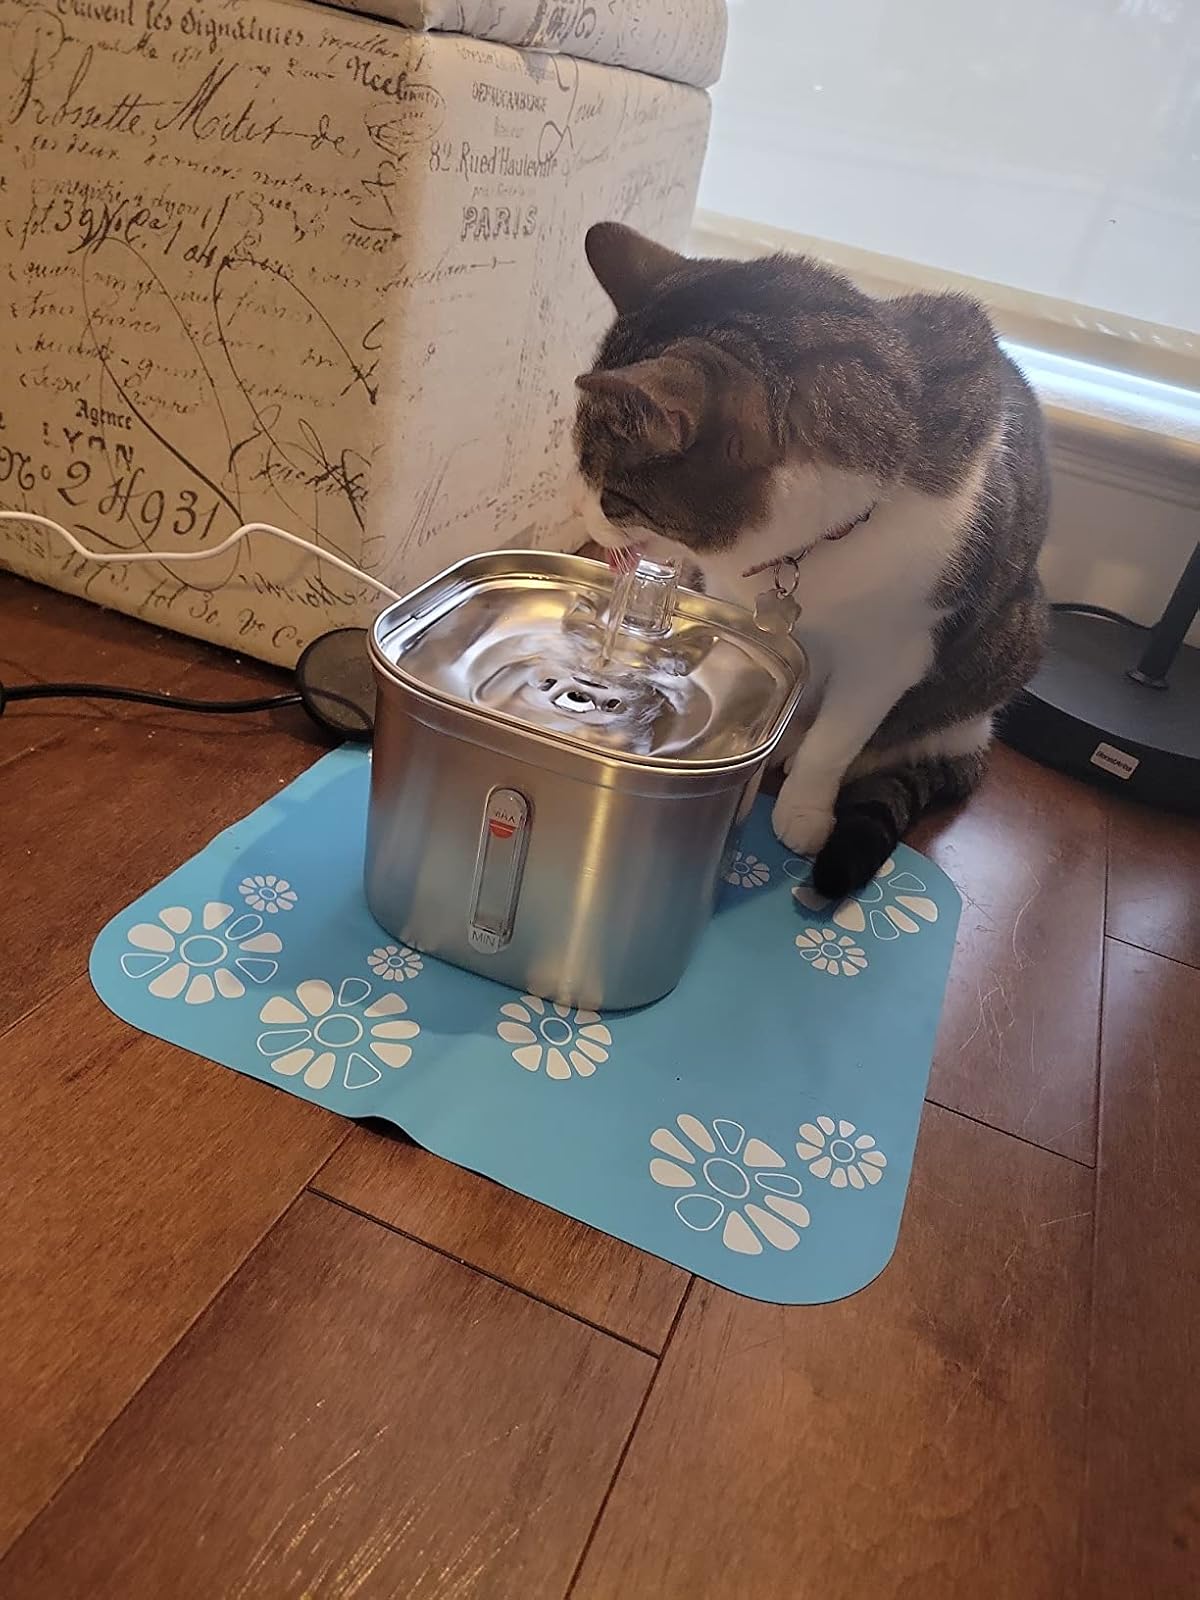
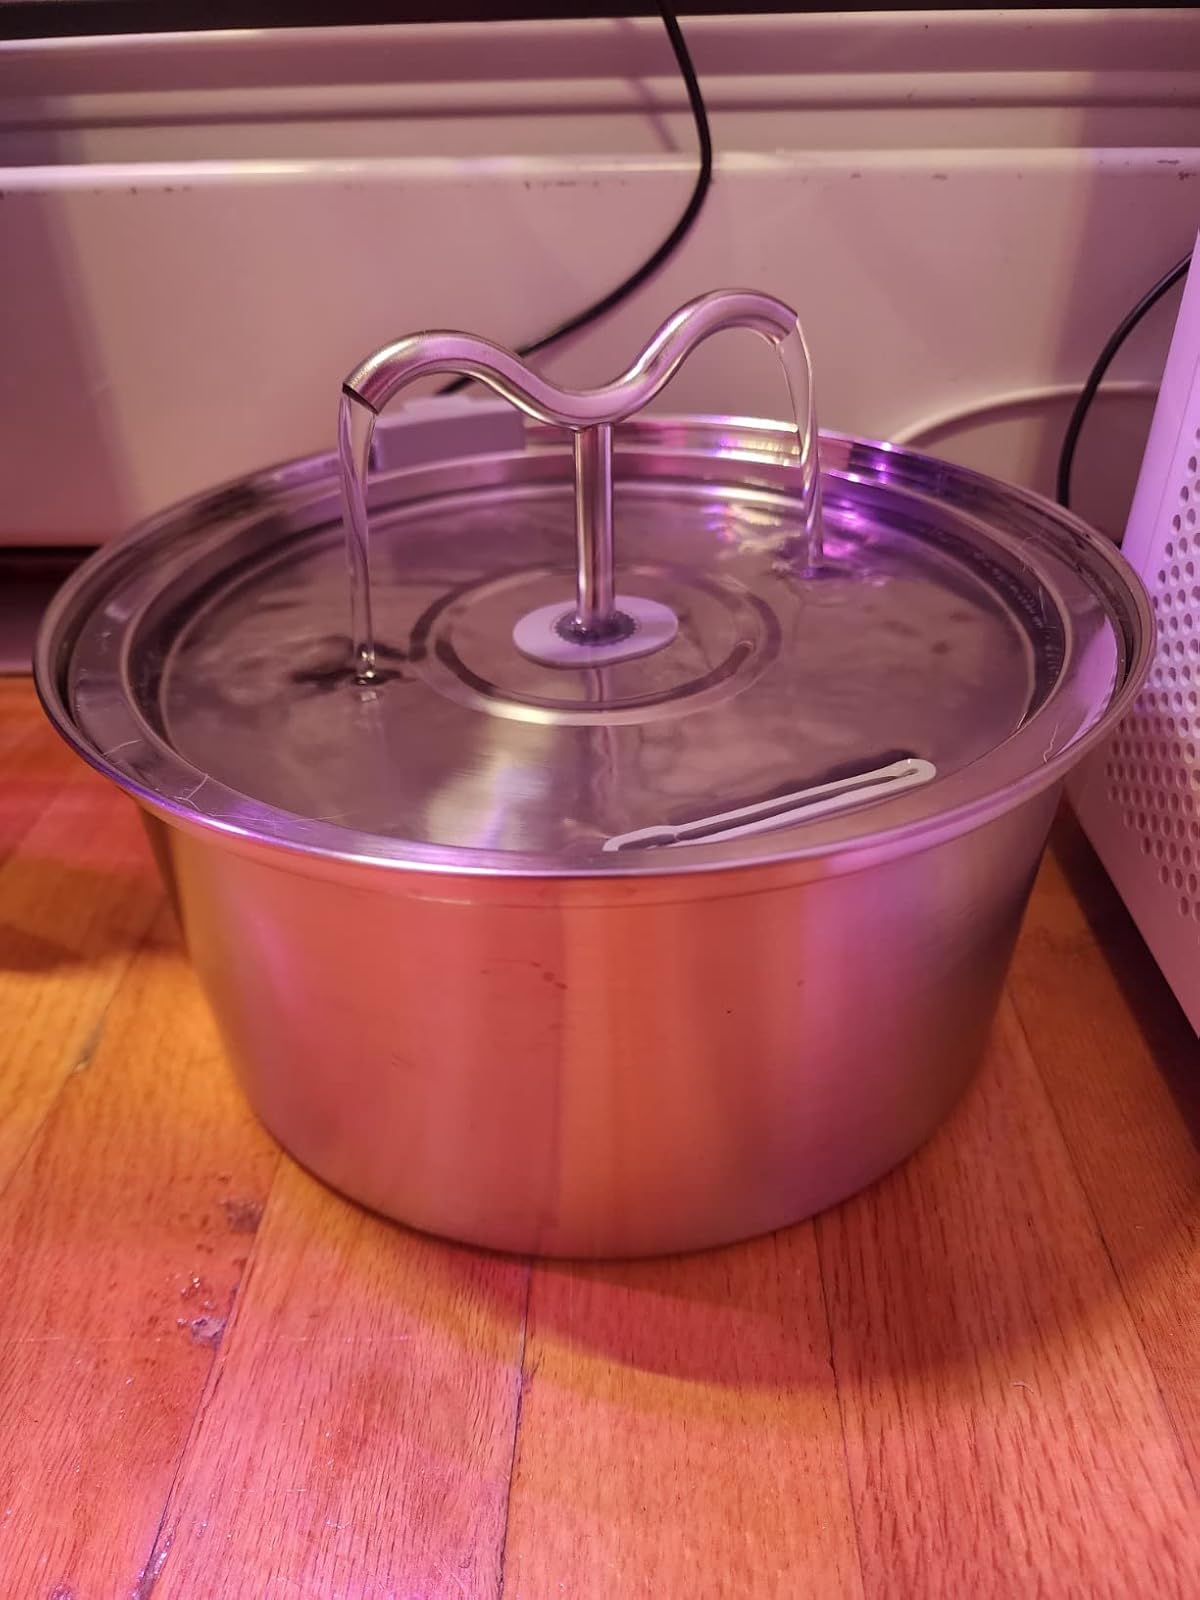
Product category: items_bowl
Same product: no